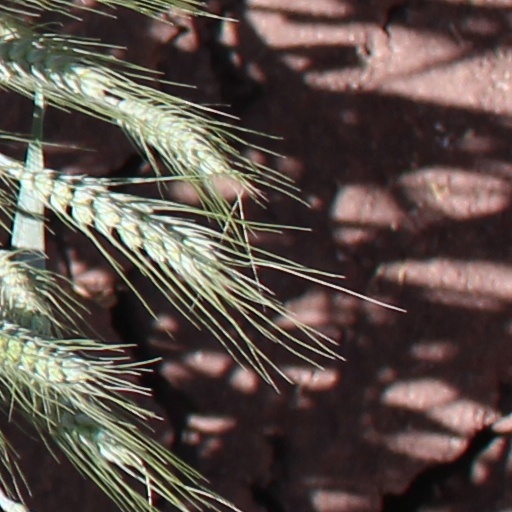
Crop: wheat